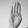
ASL letter: B